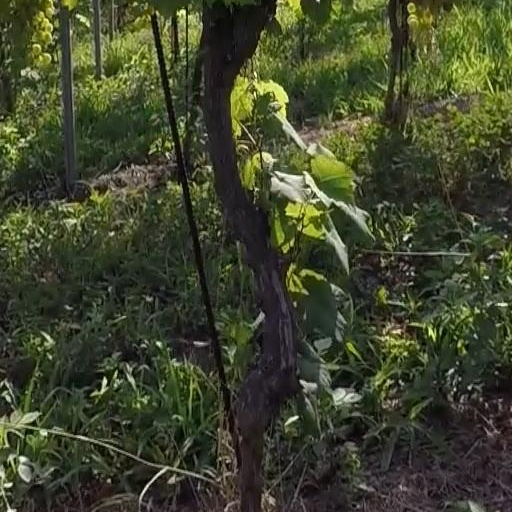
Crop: grape